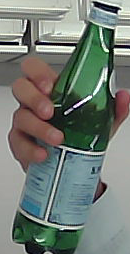
Product: sanpellegrino_water